Tesla Fremont Factory

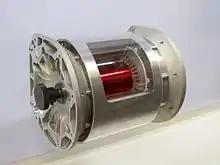

The alternating current induction motor used in vehicles are built by Tesla. The motors used in the Model S and X are built in-house at the Fremont Factory. The motors used in the Model 3 and Model Y are built at Tesla's Gigafactory Nevada and shipped to Fremont.